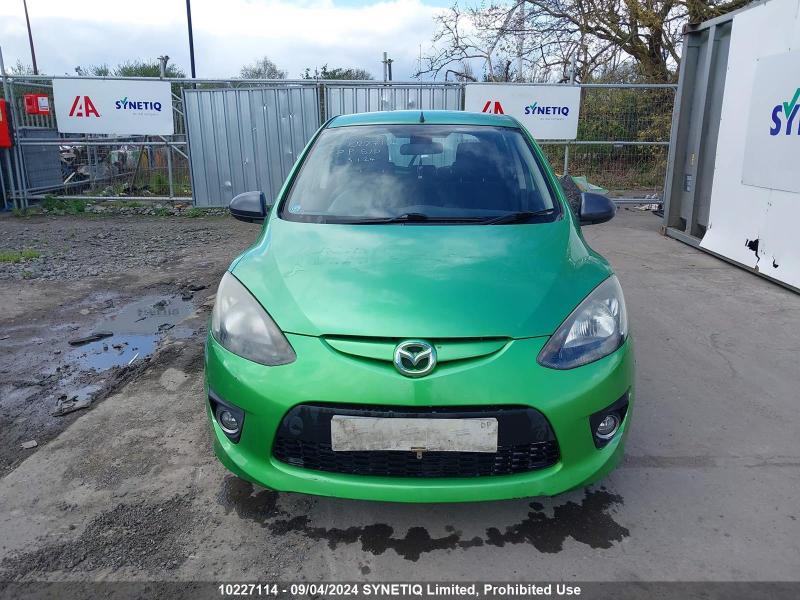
Aucun dommage détecté.
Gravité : aucun